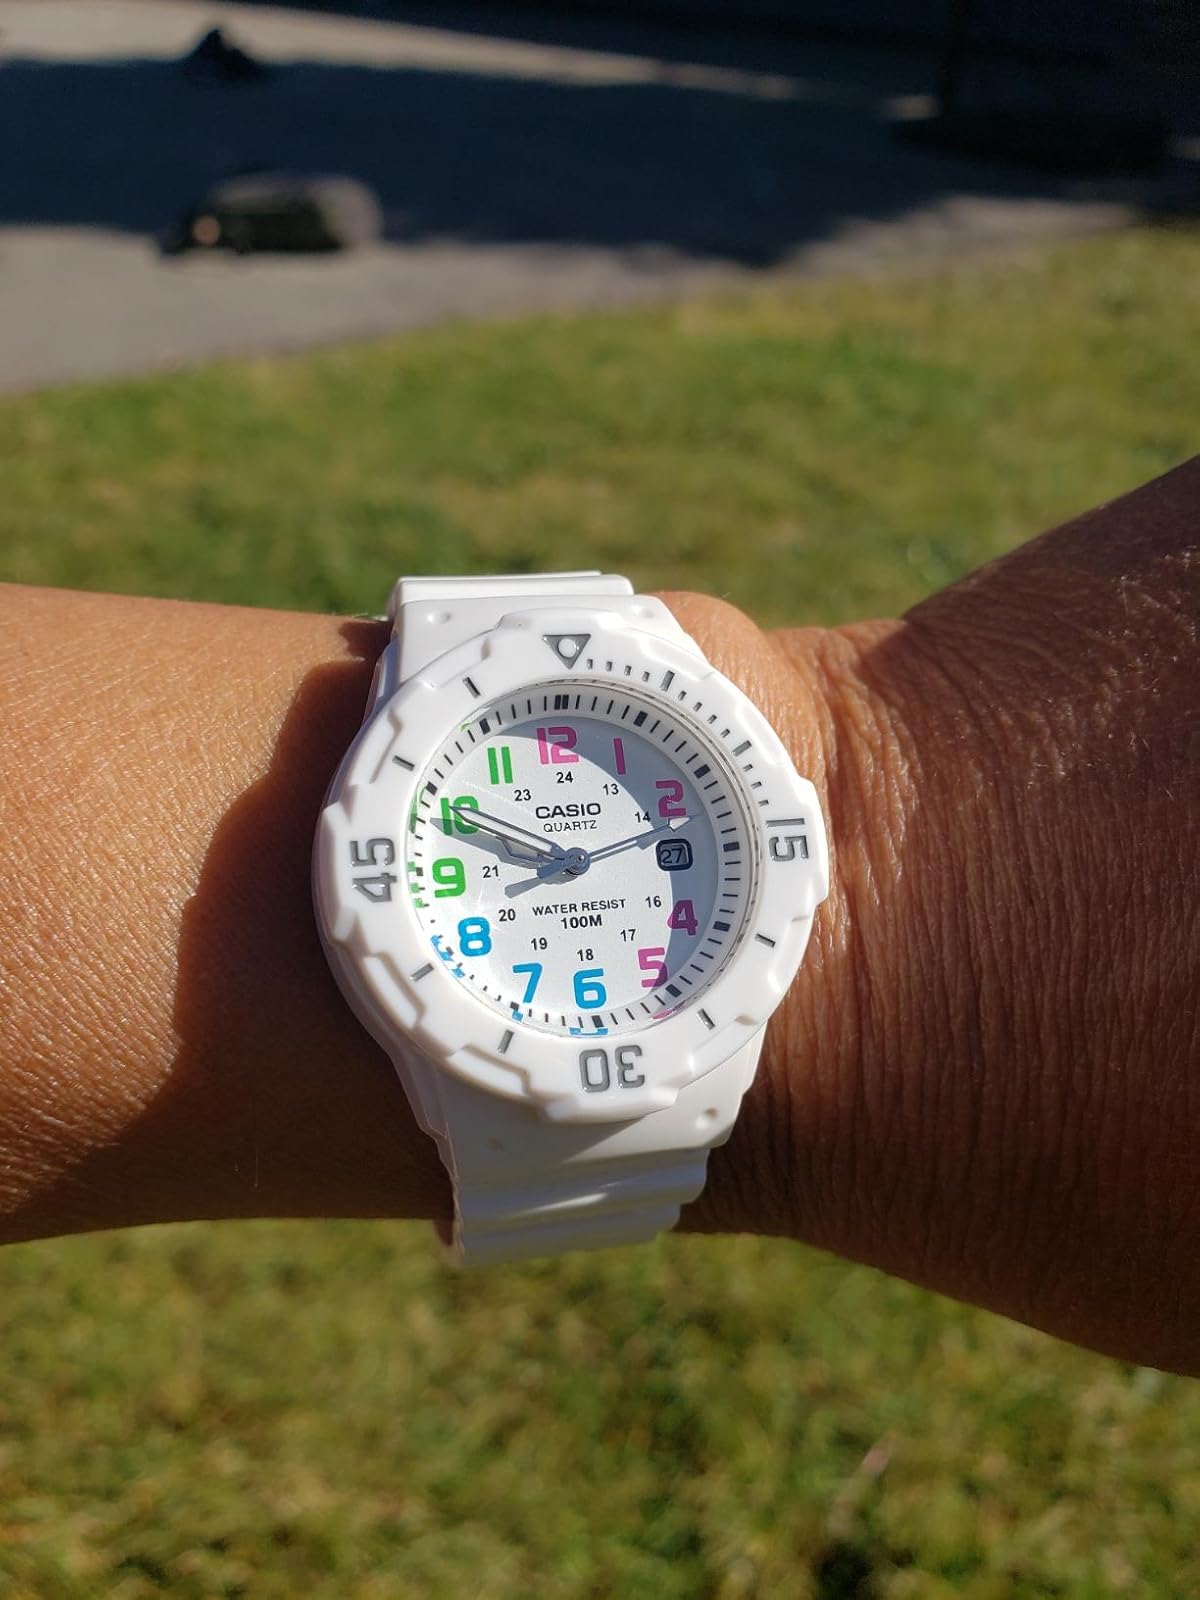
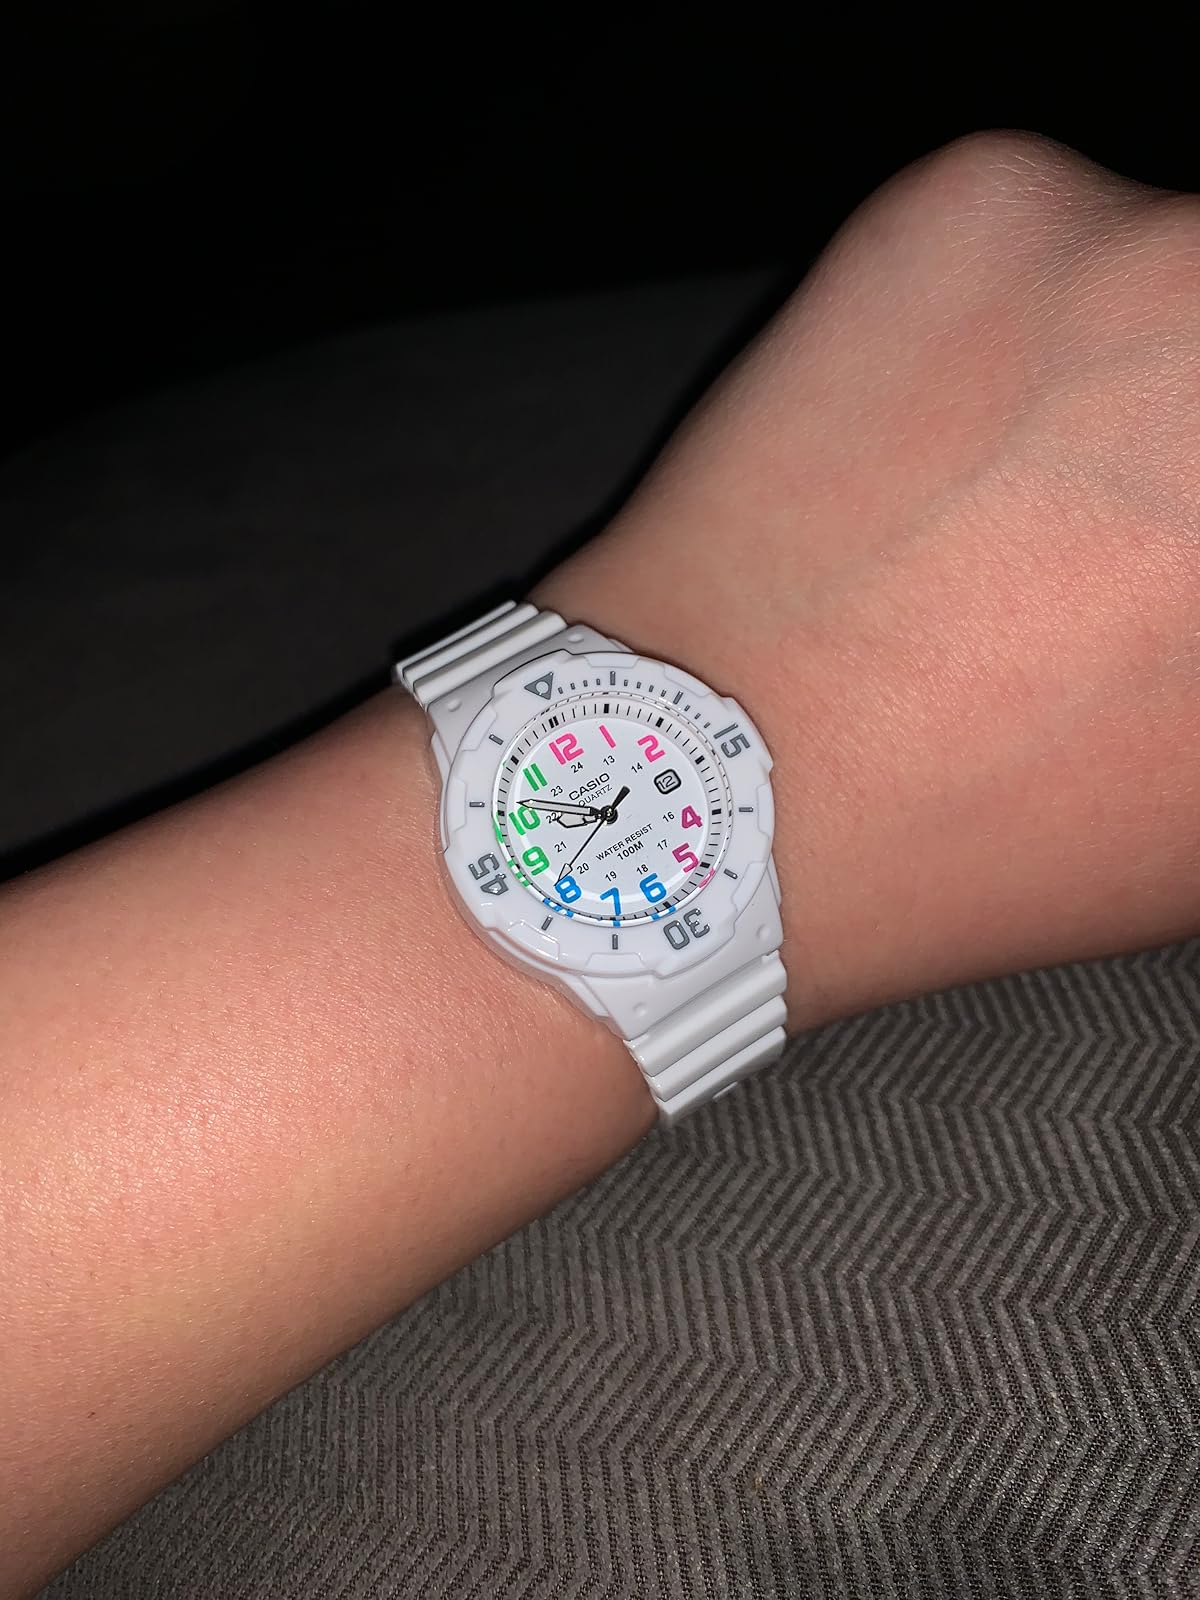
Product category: accessories_watch
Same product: yes